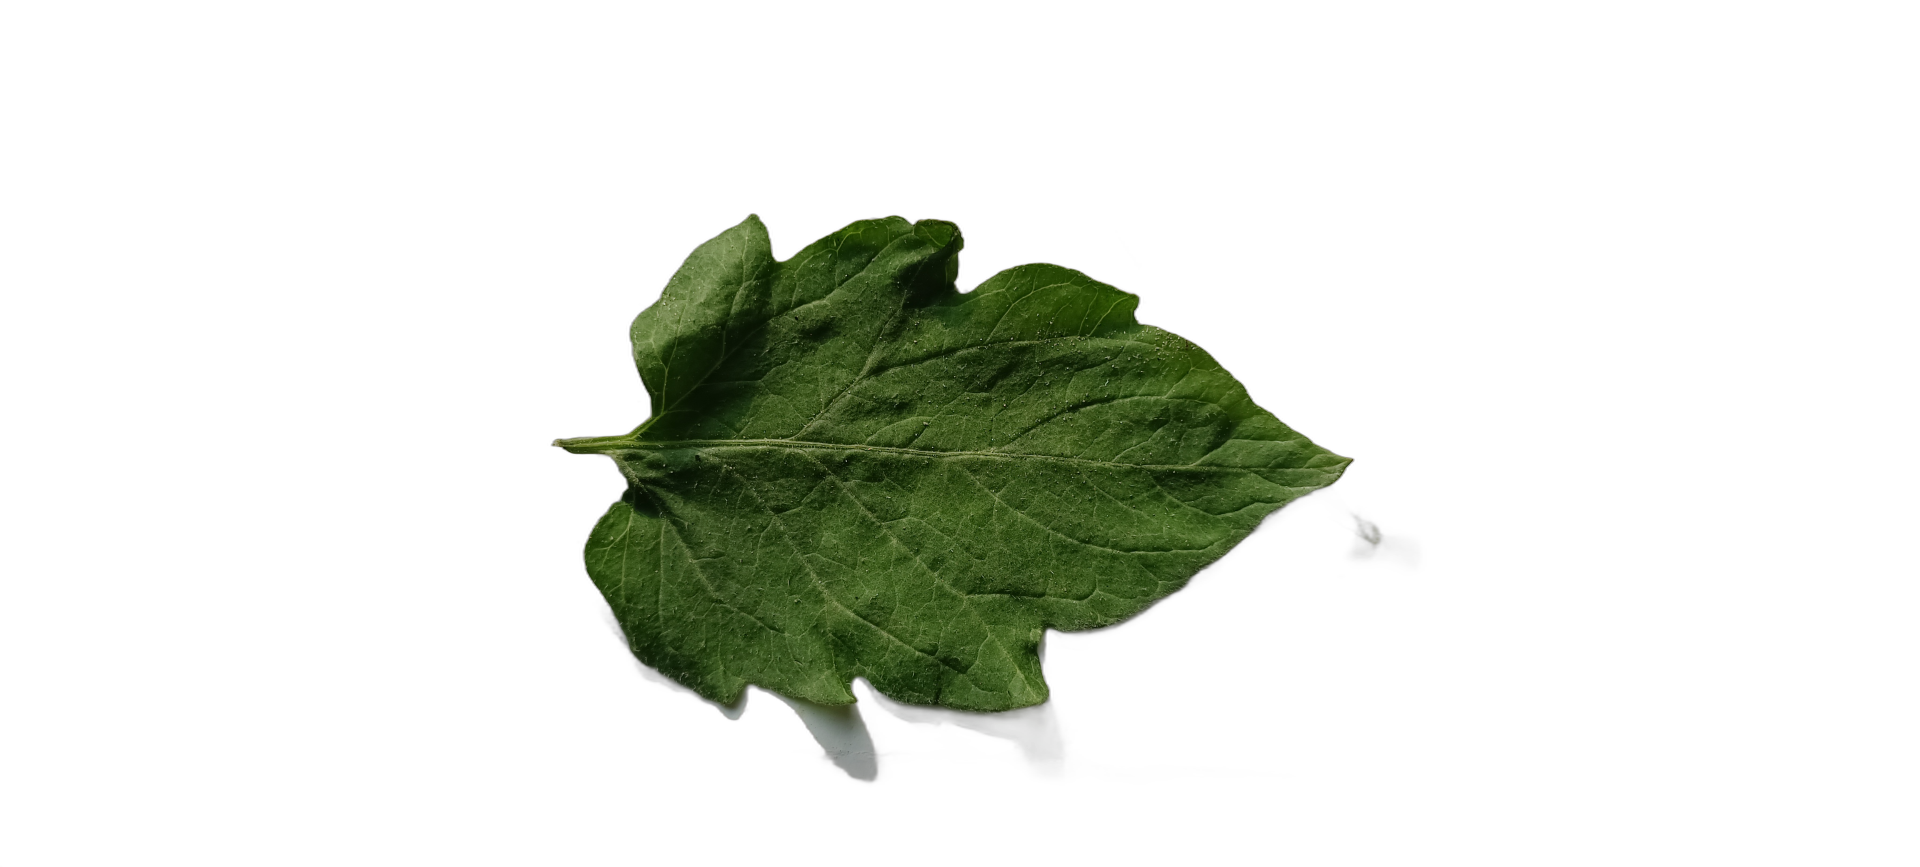
Crop: Tomato
Label: Healthy